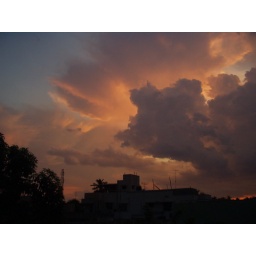
Yesterday evening the sky was filled with clouds painted in hues by the setting sun.